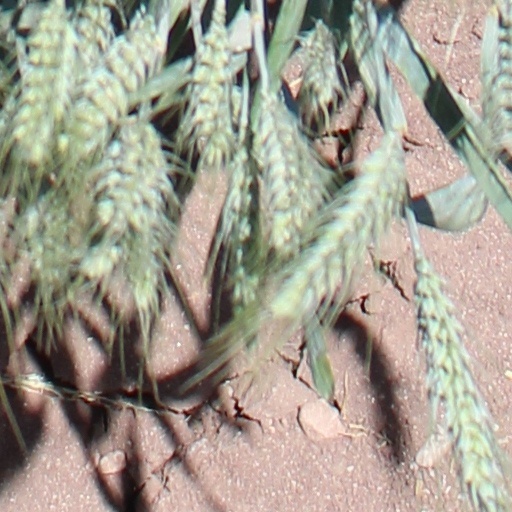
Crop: wheat